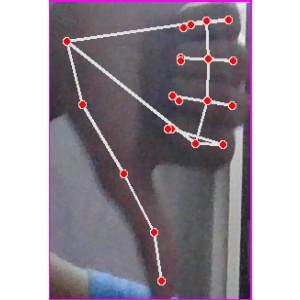
अक्षर: फ